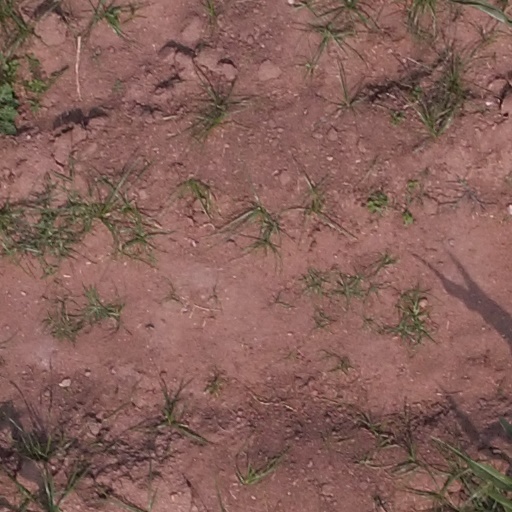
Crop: maize; corn